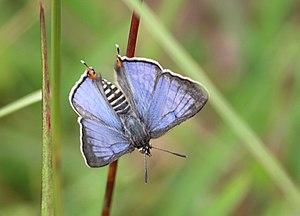
Cigaritis est un genre de lépidoptères africains et asiatiques de la famille des Lycaenidae et de la sous-famille des Aphnaeinae.